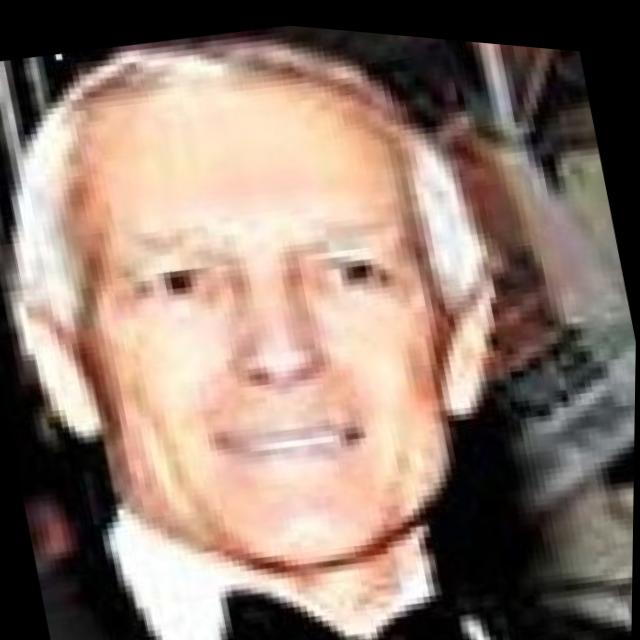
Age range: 45-64